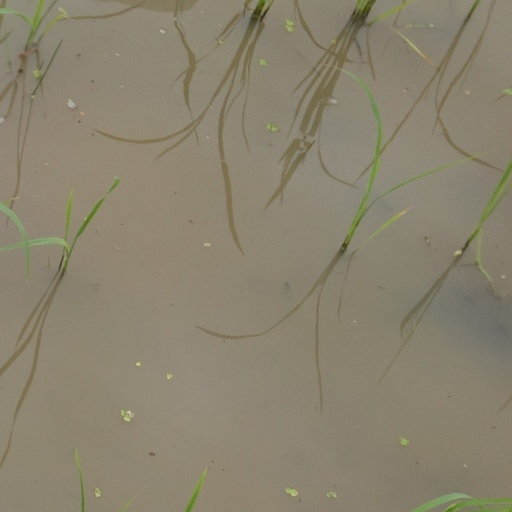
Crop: rice